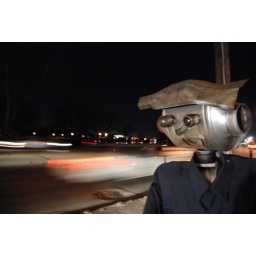
The iron man observes his street as cars wiz by and by.